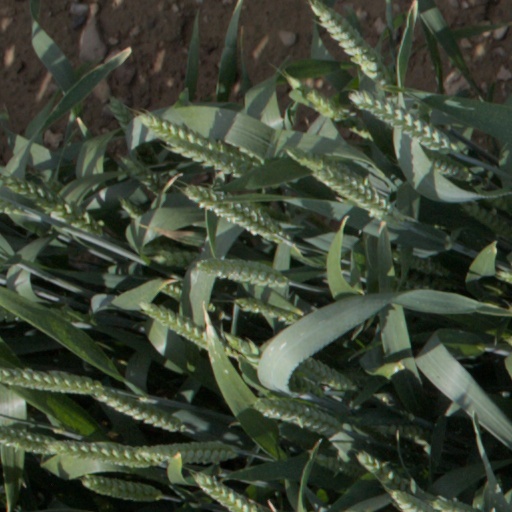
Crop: wheat